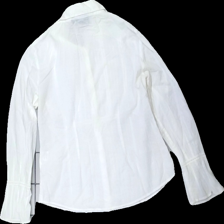
View: back
Type: Shirt
Category: Ladies
Brand: Isolde
Colors: White
Material: 100% cotton
Cut: Regular
Size: S
Season: All
Stains: Major
Damage location: top center
Damage 2: fläck armhåla
Damage 2 location: middle left
Damage 3: fläck armhåla
Damage 3 location: middle right
Price range: <50
Recommended usage: Export
Description: vit skjorta med fläckar i armhålorna